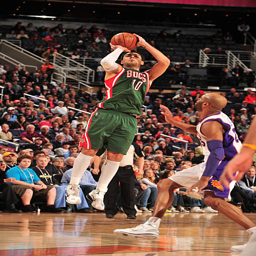
# shoots against sports team in a game played .